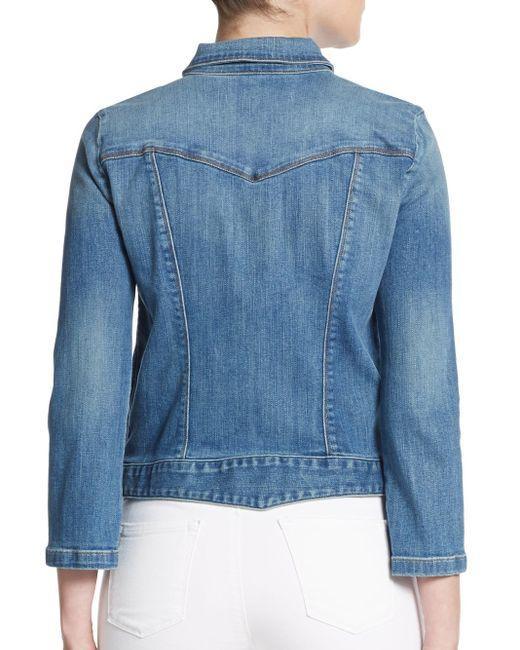
Blaue Leinenjacke für Freizeitkleidung